Josei Tennō

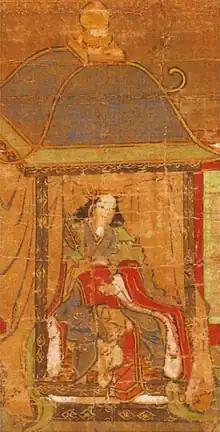
Empress Suiko, the first verifiable empress regnant

Before Emperor Tenmu (the first to use the title "Tennō") all monarchs were probably called Great King/Queen of Yamato, and not "Tennō".